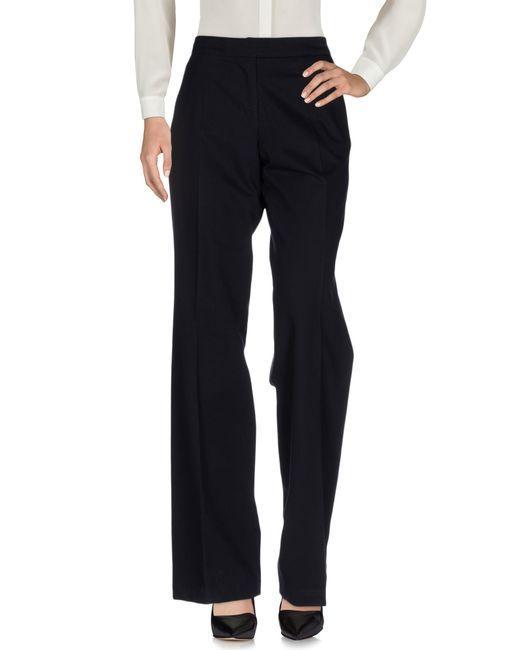
Klassische gerade knöchellange Damenhose